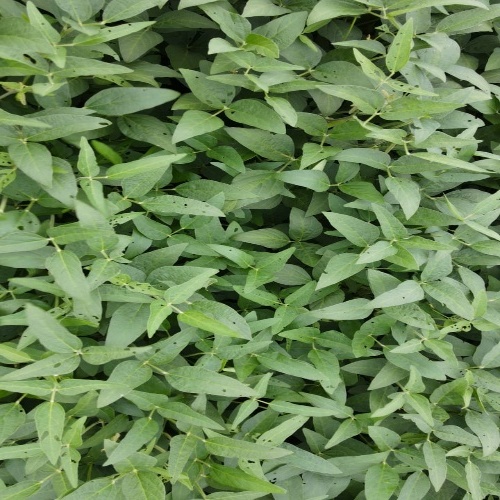
Label: Diabrotica_speciosa